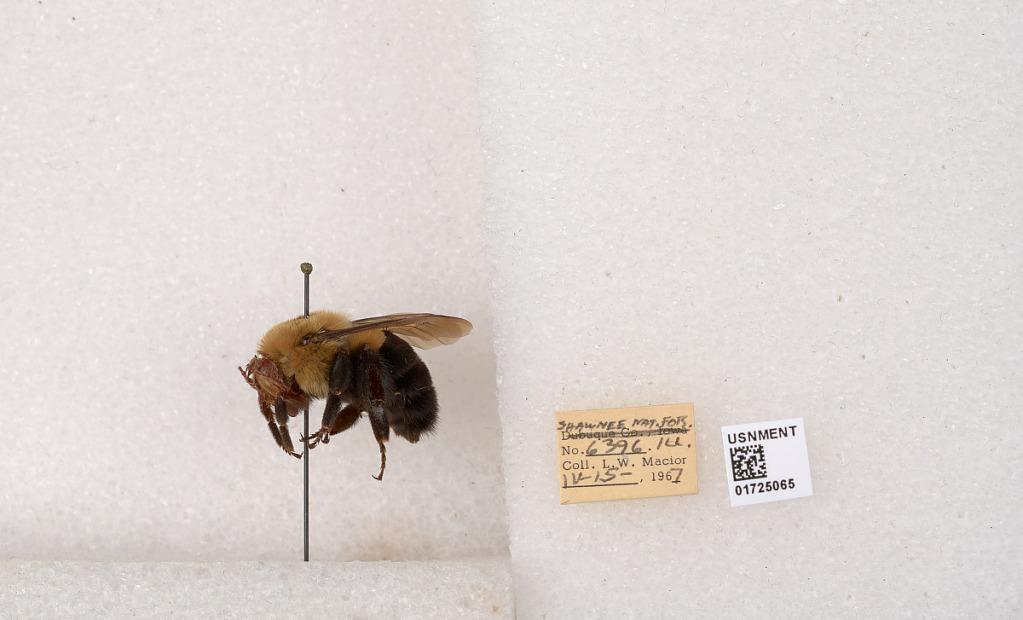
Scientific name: Bombus impatiens Cresson
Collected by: L. Macior
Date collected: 1967-4-15
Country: United States
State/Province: Illinois
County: Johnson
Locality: Shawnee National Forest
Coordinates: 37.5114, -88.8011